Cyclone Forrest

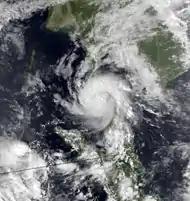
Tropical Storm Forrest making landfall on Thailand on November 15

Prior to the storm's arrival in Thailand, officials initially evacuated 3,000 people from coastal areas. Evacuations were soon increased to 20,000 following the risk of greater damage. Tropical Storm Forrest struck the Nakhon Si Thammarat province of Thailand on November 15 and was regarded as the worst in the region since Tropical Storm Harriet in 1962. Winds estimated up to and torrential rains battered areas along the Malay Peninsula. Widespread blackouts were reported throughout the affected areas. Across Nakhon Si Thammarat province, two people were killed and 1,700 homes were damaged. The hardest hit area was Tha Sala District where 1,000 homes were damaged or destroyed. In the Pak Phanang District, storm surge destroyed at least 100 homes and damaged 400 more. At least of rubber plantations and of shrimp farms were damaged as well. Between the two districts, damage amounted to ฿800 million (US$32 million). Offshore, waves were estimated to have reached in height.